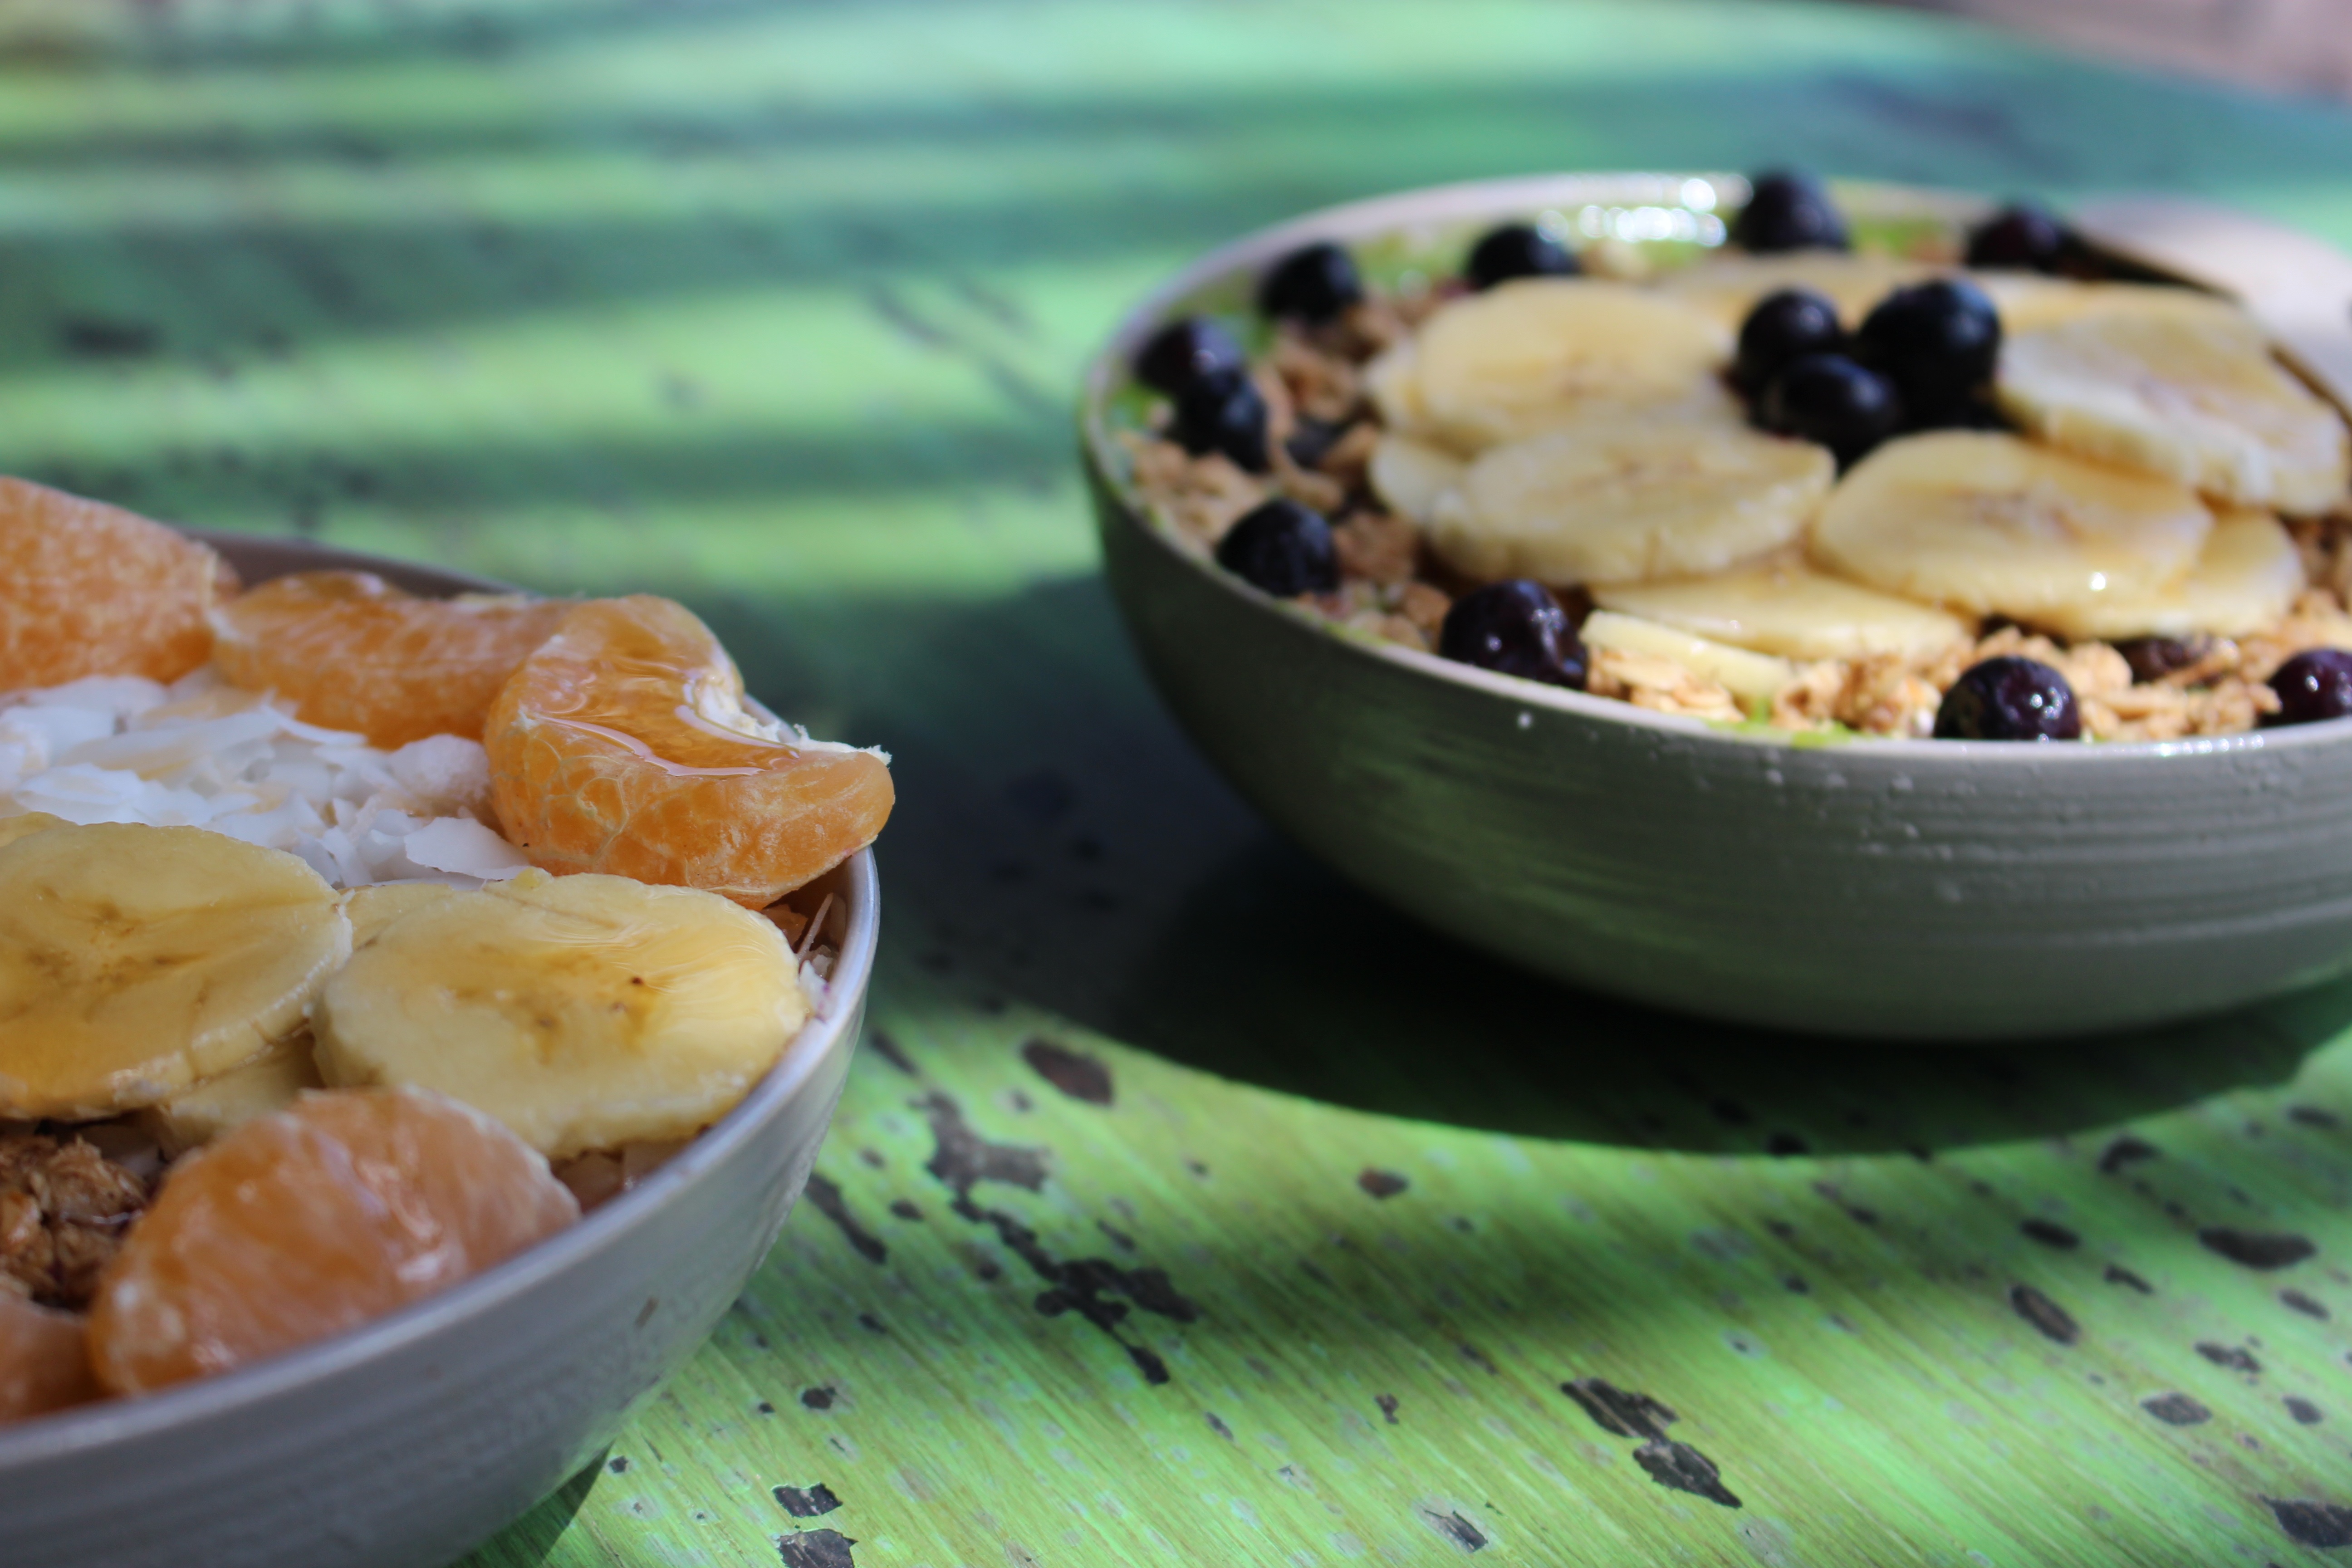
plant, fruit, berry, dish, meal, food, produce, breakfast, dessert, cuisine, coconut, baked goods, flowering plant, land plant